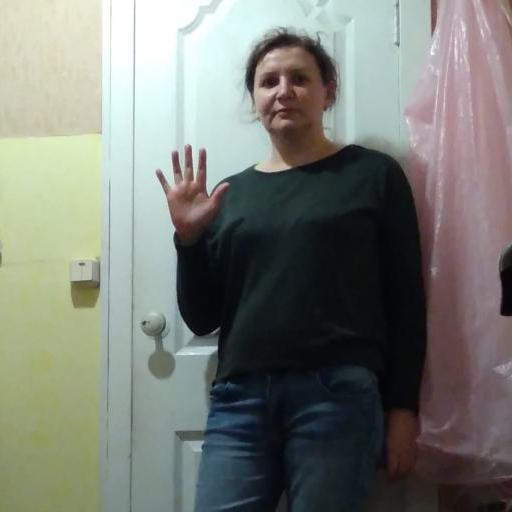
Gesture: palm